House at 7066 Lobdell Road

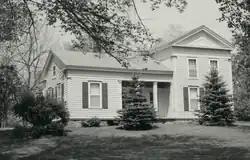

The House at 7066 Lobdell Road is a single-family home located in Linden, Michigan. It was listed on the National Register of Historic Places in 1982.